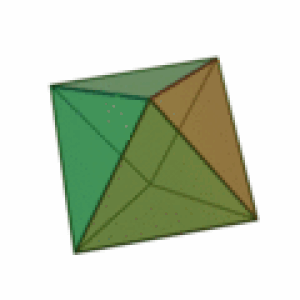
Octahedron tournant doucement.